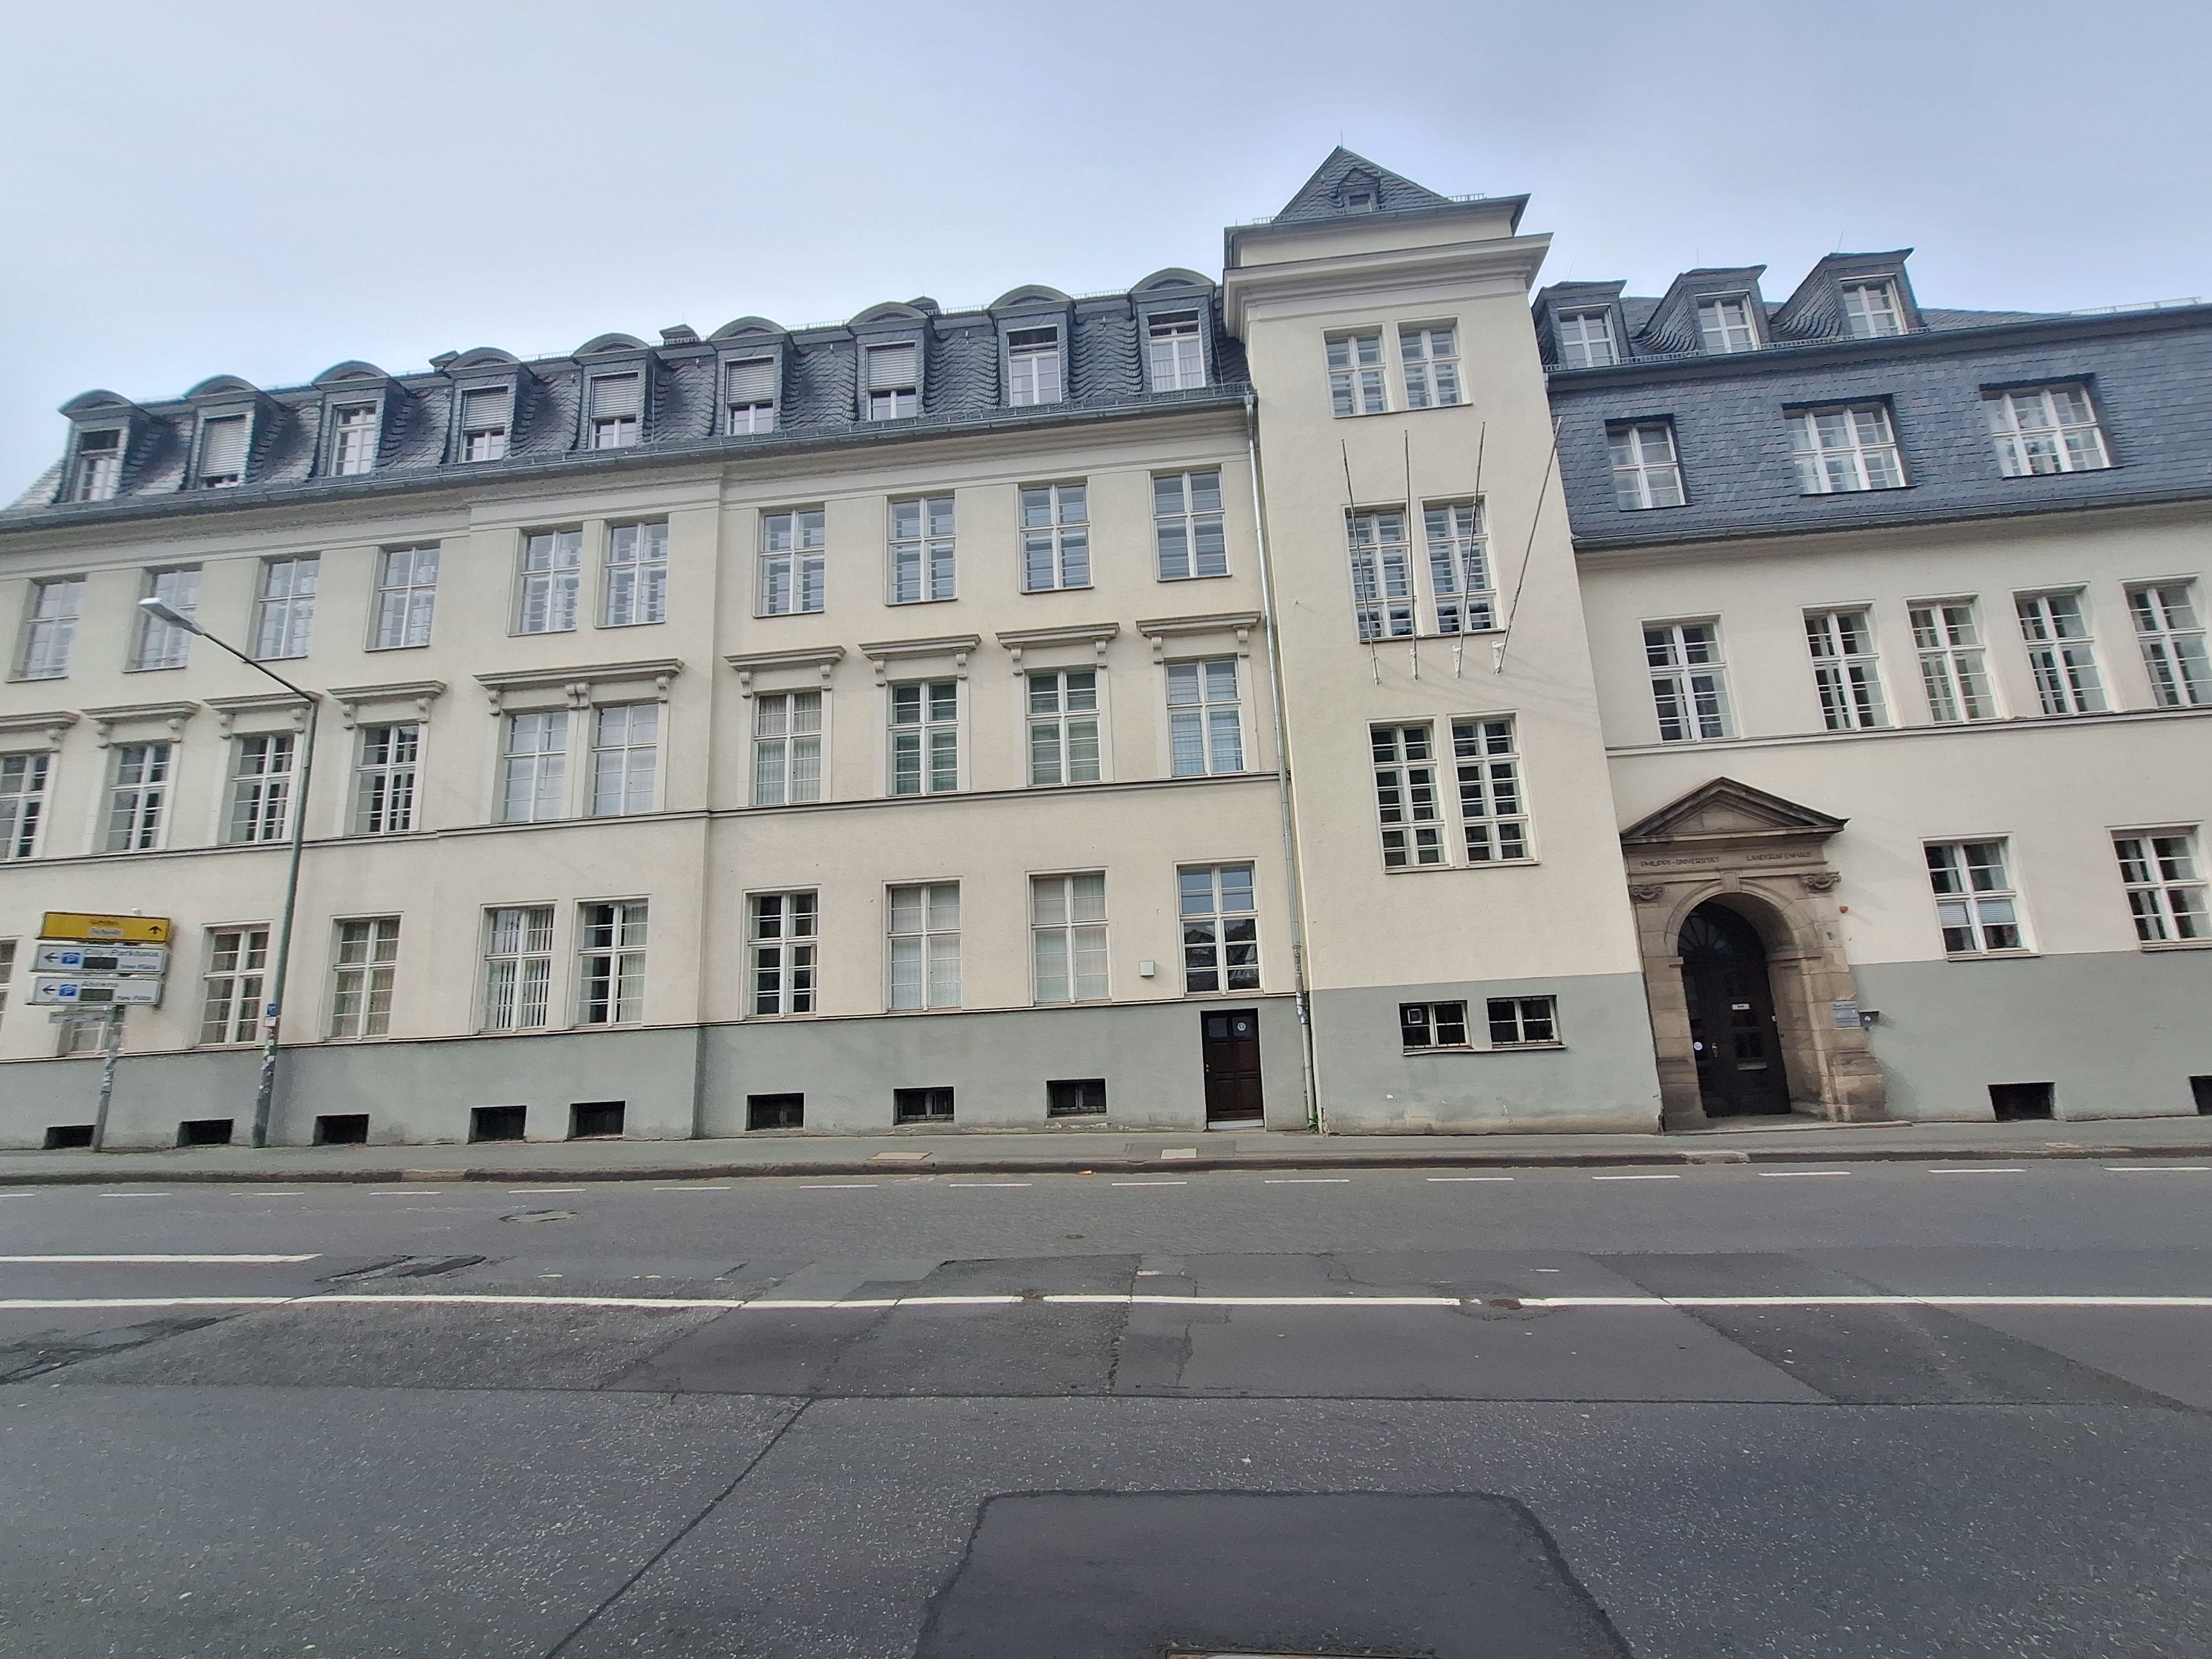
Building: Universitätsstraße 7